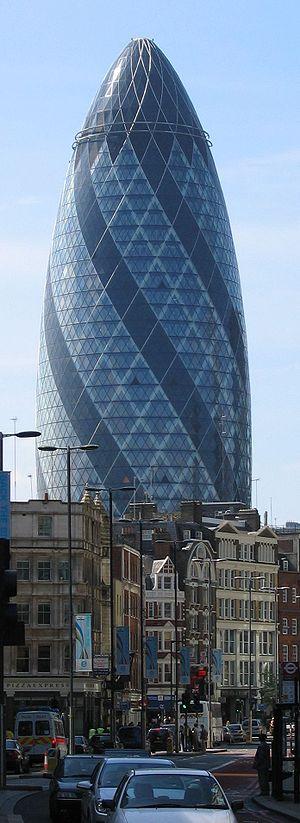
Norman Foster, baron Foster of Thames Bank, né le 1ᵉʳ juin 1935 à Manchester, est un architecte britannique. Émule de Buckminster Fuller, Foster est l'un des principaux représentants de l'architecture high-tech avec, entre autres, Richard Rogers.
L’Emporis Skyscraper Award est un prix d'architecture décerné annuellement par l'entreprise allemande Emporis au plus remarquable gratte-ciel construit durant l'année précédente à travers le monde.
L'architecture bionique est un courant du design et une expression constructive architecturale dont la composition et les lignes de force empruntent aux formes naturelles, c'est-à-dire biologiques. Ce mouvement a commencé à mûrir au début du XXIᵉ siècle, cela explique que les premiers exemples d'architecture bionique privilégièrent la recherche formelle à la fonctionnalité. L'architecture bionique se pose elle-même comme contrepoint aux compositions « traditionnelles » à angles droits. Elle procède par utilisation de formes et de surfaces courbes rappelant des structures du vivant et des fractales. Une des tâches que se sont eux-mêmes imposées les premiers représentants de ce mouvement fut de trouver des justifications du développement esthétique et économique dans leur démarche architecturale.